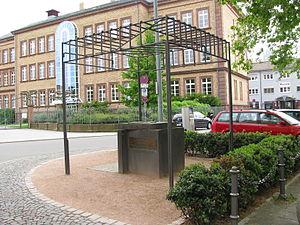
L'histoire des Juifs à Spire s'étend du Moyen Âge à nos jours et a connu des périodes de prospérité mais aussi des périodes beaucoup plus sombres de massacres et d'expulsions.